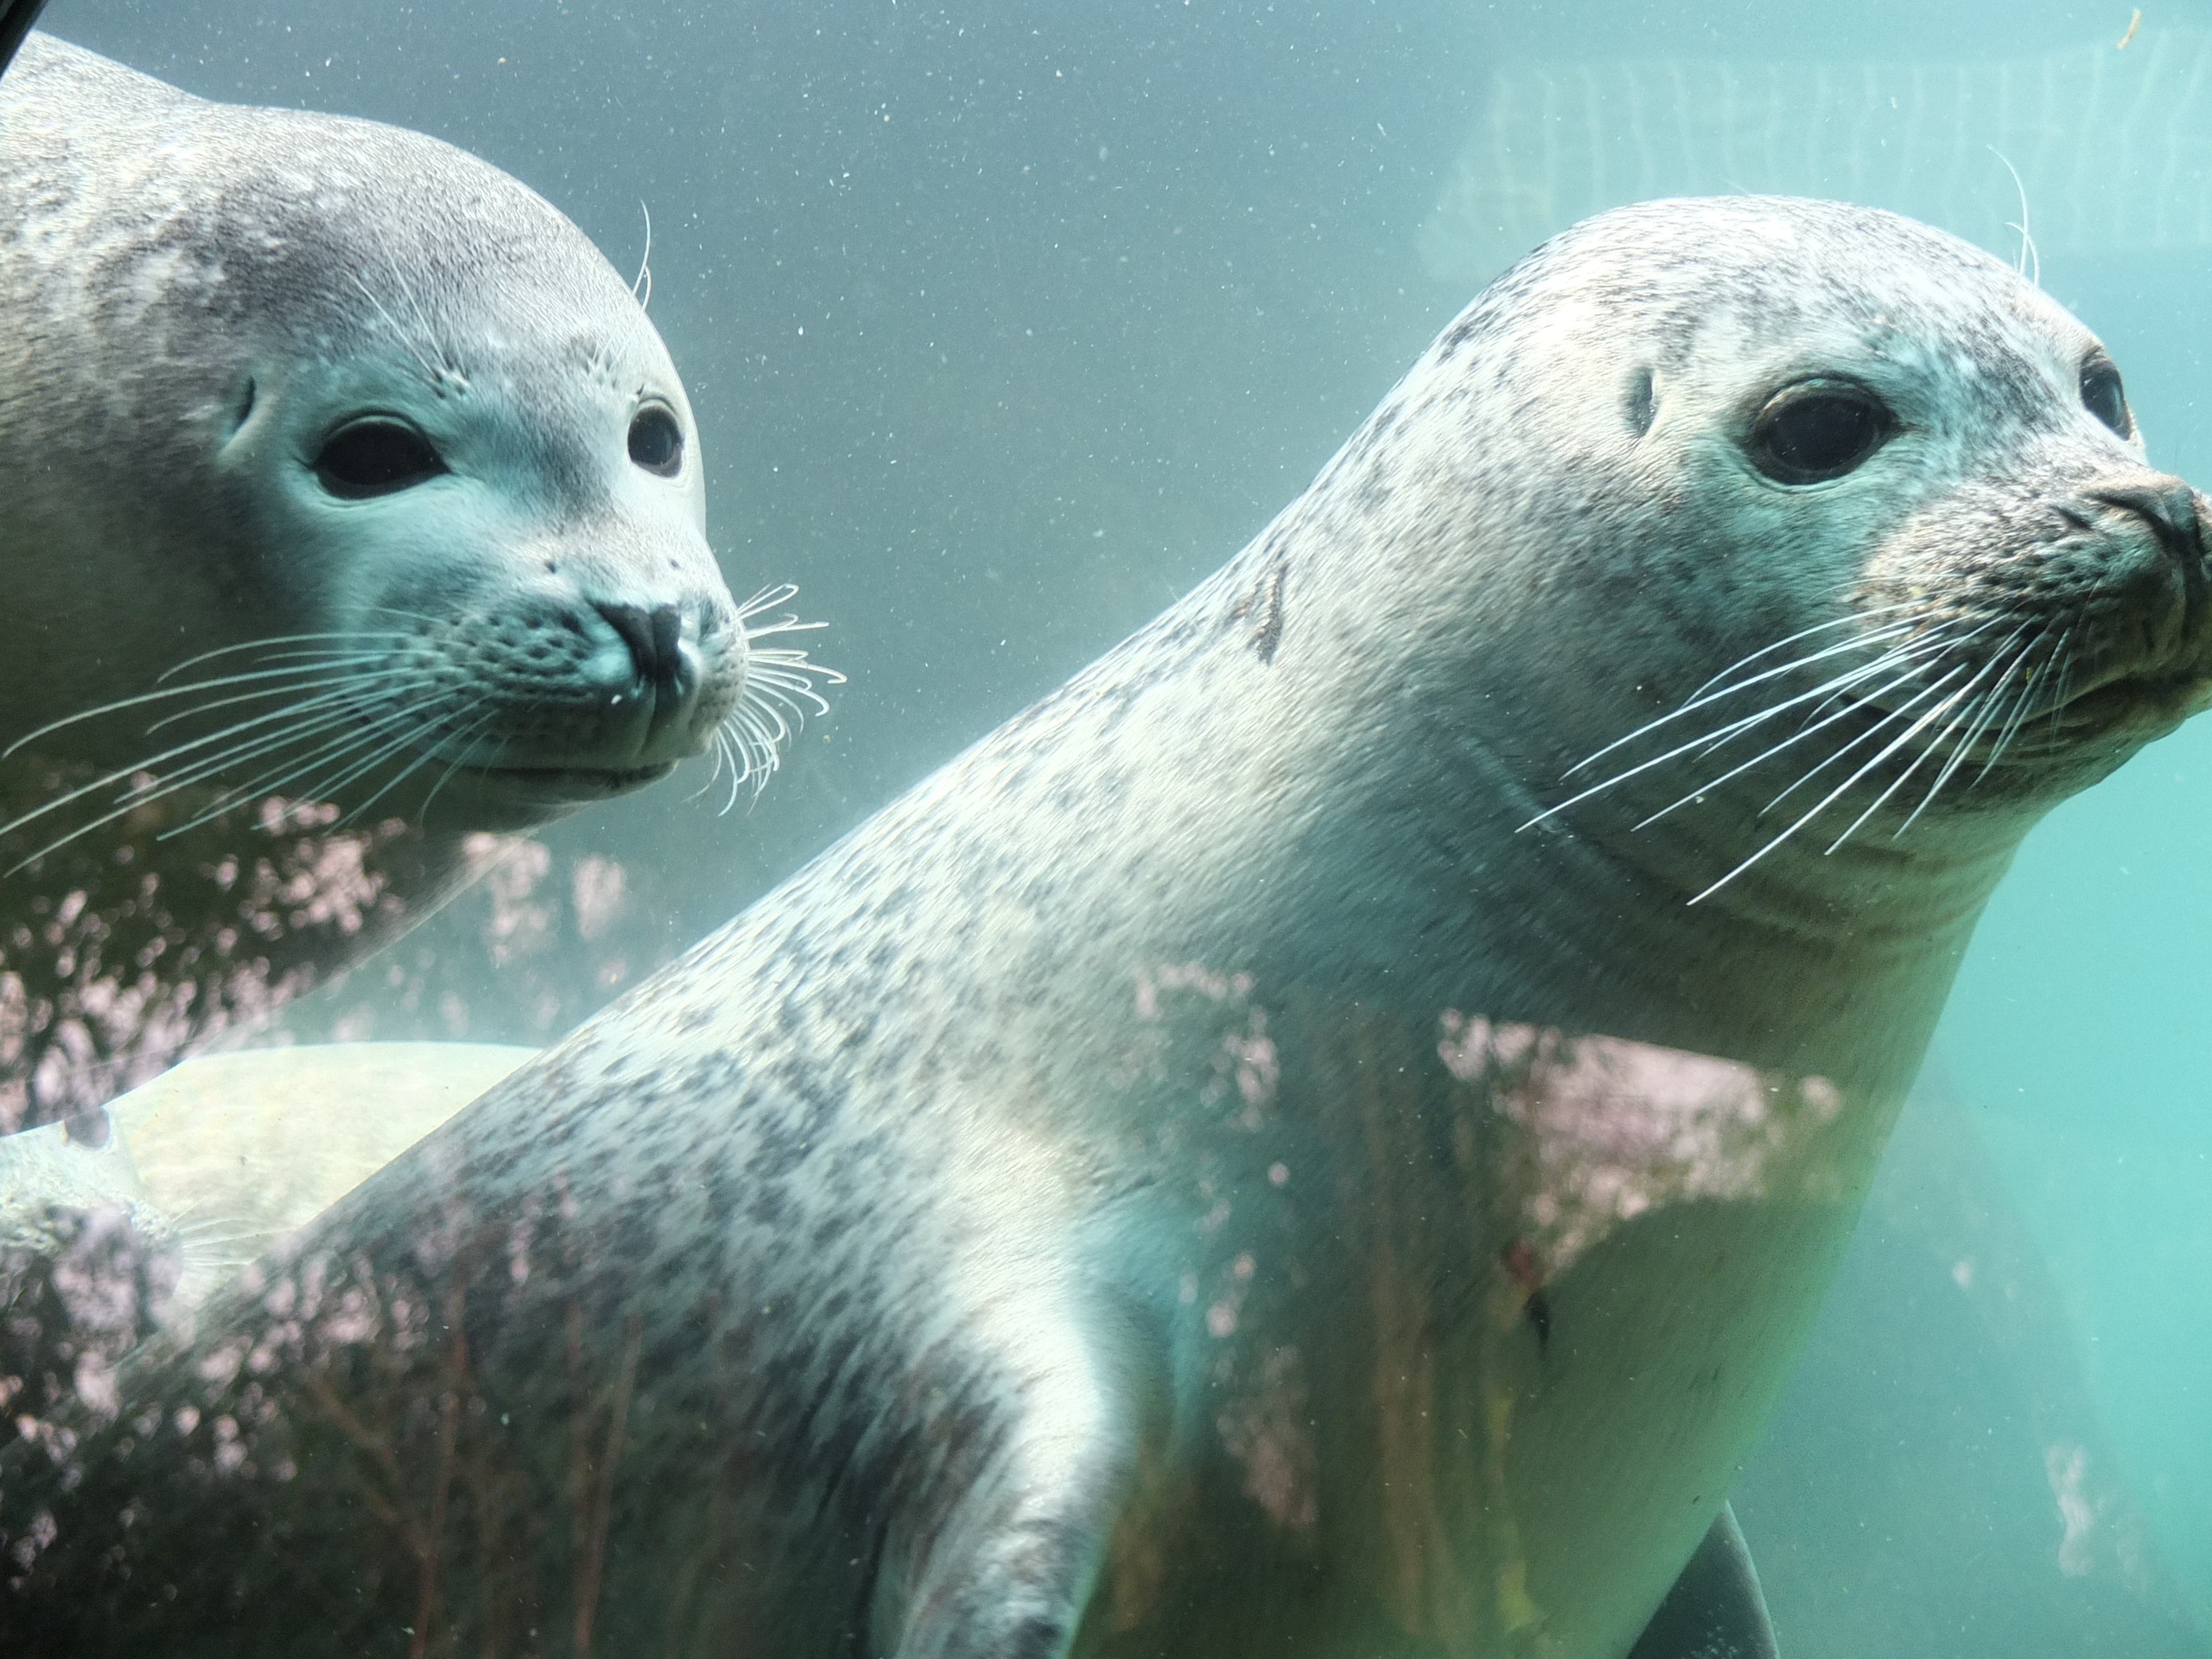
water, lake, underwater, biology, mammal, seal, fauna, sea lion, aquarium, head, seals, vertebrate, meeresbewohner, harbor seal, robbe, marine mammal, marine biology